History of coins in Italy

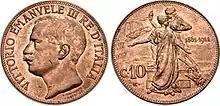
10 cent coin, 1911, with the personifications of Italy and of Rome with a ship in the background depicted on the reverse

The Sardinian lira was the currency of the Kingdom of Sardinia between August 6, 1816, and March 17, 1861. It was subdivided into 100 "centesimi" (singular "centesimo") and was equal in value to the French franc (4.5 grams of silver), which had previously been used as the currency of the Kingdom of Sardinia, having replaced the Piedmontese scudo by 1801.